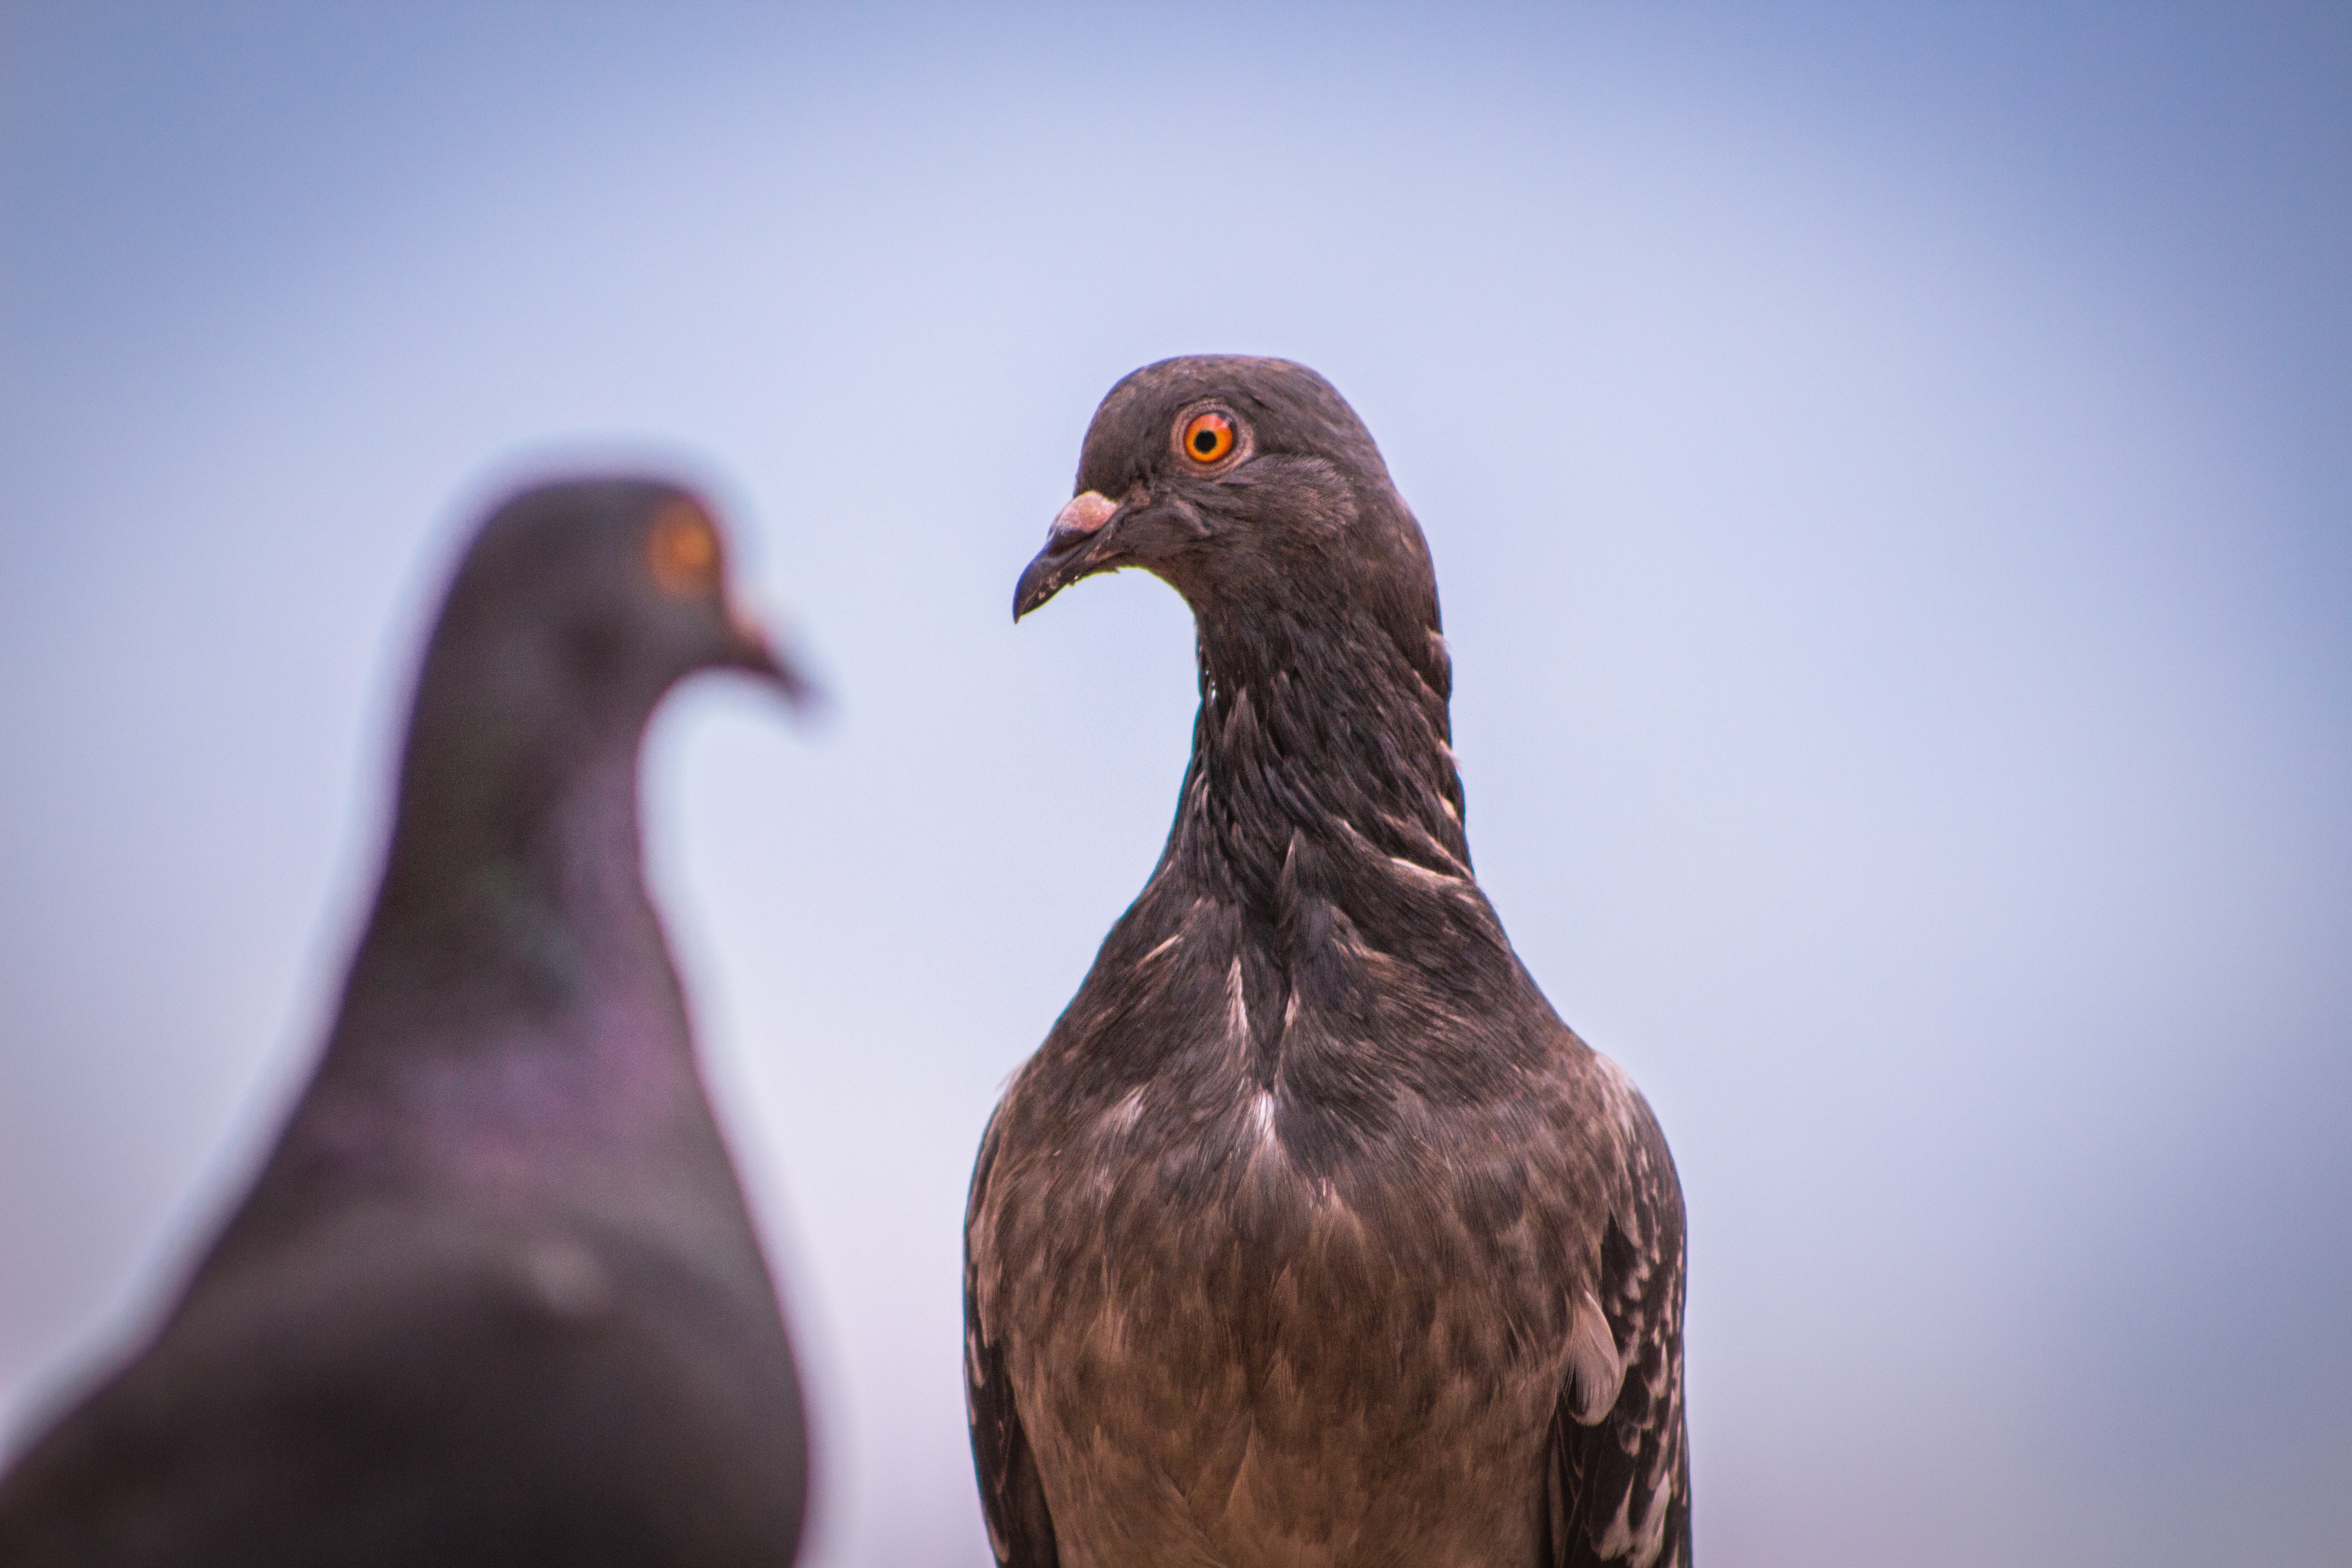
nature, bird, wing, cloud, sky, animal, fly, wildlife, love, heaven, beak, peaceful, peace, couple, blue, freedom, fauna, spiritual, close up, birds, dove, vertebrate, hope, paloma, holy, spirit, pure, pigeons and doves, stock dove